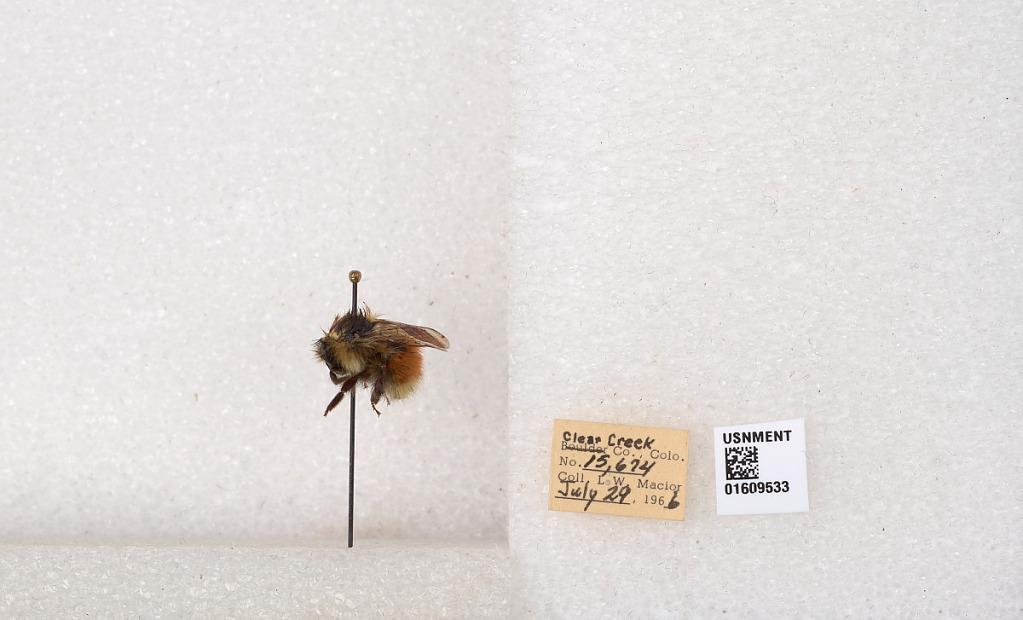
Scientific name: Bombus (Pyrobombus) sylvicola Kirby
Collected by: L. Macior
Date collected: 1966-7-29
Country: United States
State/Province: Colorado
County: Clear Creek
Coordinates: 39.6856, -105.645